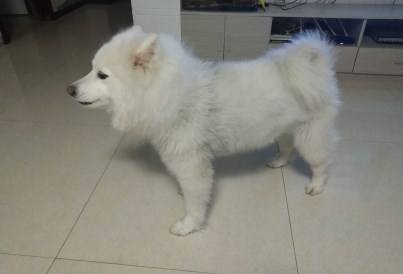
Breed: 2192-n000088-Samoyed